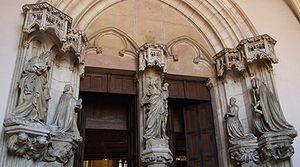
Portail, Chartreuse de Champmol, Dijon, Bourgogne, FRANCE
La chartreuse de la Sainte-Trinité de Champmol est un ancien monastère de l'ordre des Chartreux situé à Dijon en Bourgogne, dont l'emplacement est actuellement occupé par un centre hospitalier.
Drouet de Dammartin ou Dreux de Dammartin parfois orthographié Dampmartin est un sculpteur et architecte français né au XIVᵉ siècle et mort en 1413 à Jargeau dans l'ancienne province de l'Orléanais. Il est notamment actif en France et en Bourgogne dans la seconde moitié du XIVᵉ siècle.